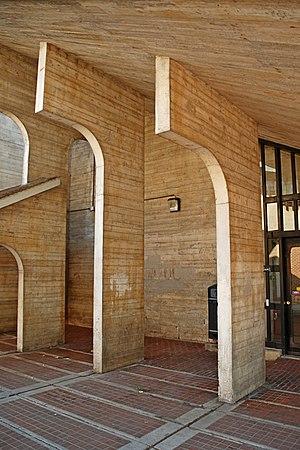
Belgique - Louvain-la-Neuve - Place des Sciences - ancienne poste (architecture brutaliste 1973) This photo of immovable heritage has been taken in the Walloon Region
La place des Sciences est un ensemble architectural de style brutaliste situé à Louvain-la-Neuve, section de la ville belge d'Ottignies-Louvain-la-Neuve, en Brabant wallon.